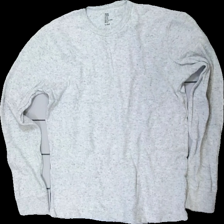
View: front
Type: Top
Category: Men
Brand: H&M
Colors: Grey
Material: ?
Pattern: Other
Cut: Regular
Size: M
Season: All
Price range: 50-100
Recommended usage: Reuse
Description: grå melerad långärmad tröja